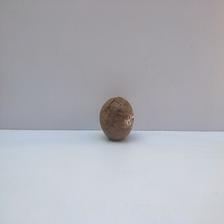
Size: Spoiled